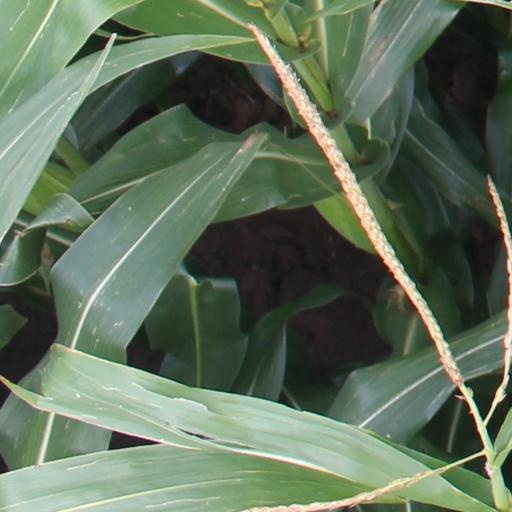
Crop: maize; corn